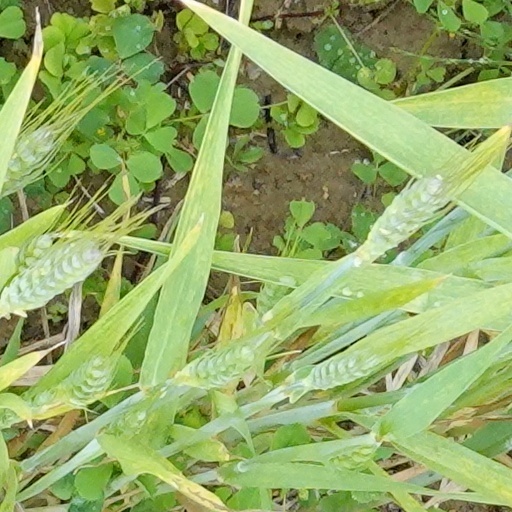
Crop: wheat